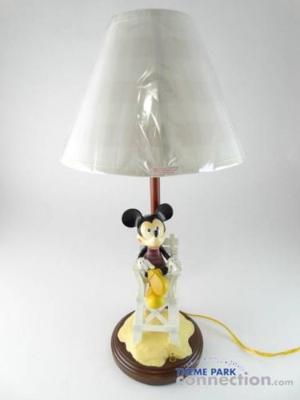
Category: table